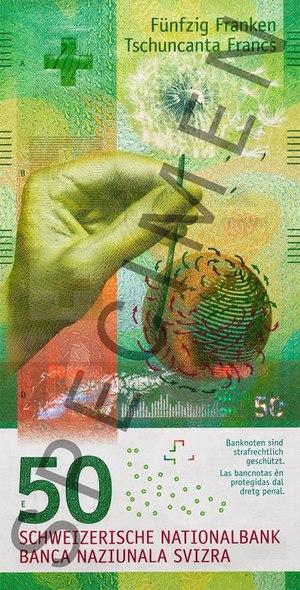
Les billets de banque de la Confédération suisse ayant cours légal en Suisse et au Liechtenstein sont libellés en francs suisses.